National and regional identity in Spain

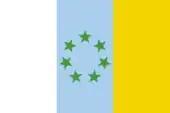
Canarian nationalist banner

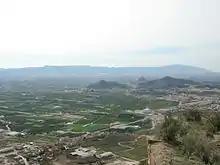
The irrigated plain of Murcia, a productive fruit and vegetable growing area

The southern region of Andalusia, the most populous and second largest Autonomous Community in Spain, comprises eight provinces (Seville, Cádiz, Cordoba, Málaga, Granada, Almería, Jaén, and Huelva). Its northern boundary with other Spanish regions is defined by the Sierra Morena, and it has extensive coastlines on both the Atlantic and the Mediterranean. The geographic subregion of (or ) lies mostly within the Baetic System, while (or ) is centred on the Baetic Depression of the valley of the Guadalquivir.